Mark of Kalt

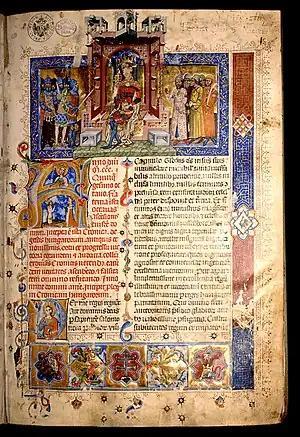
"Chronicon Pictum", the "Illuminated Chronicle" was written by Mark of Kalt in the court of King Louis the Great of Hungary in 1358

He was born a member of the lower nobility in Veszprém County. His father was a certain Michael. He had a brother Briccius. According to a 1361 charter, Mark's nephew was clergyman Dominic, who served as the guardian of Győr from 1361 to 1382.